Miya Cech

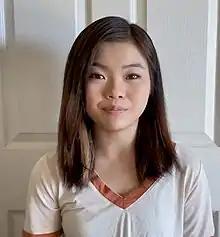
Cech in 2021

Miyako Cech (born March 4, 2007), known professionally as Miya Cech, is an American actress. She made her film debut in "The Darkest Minds" (2018). She then starred in "Rim of the World" (2019), the second revival of "Are You Afraid of the Dark?" (2019), "The Astronauts" (2020–21) and "Marvelous and the Black Hole" (2021).